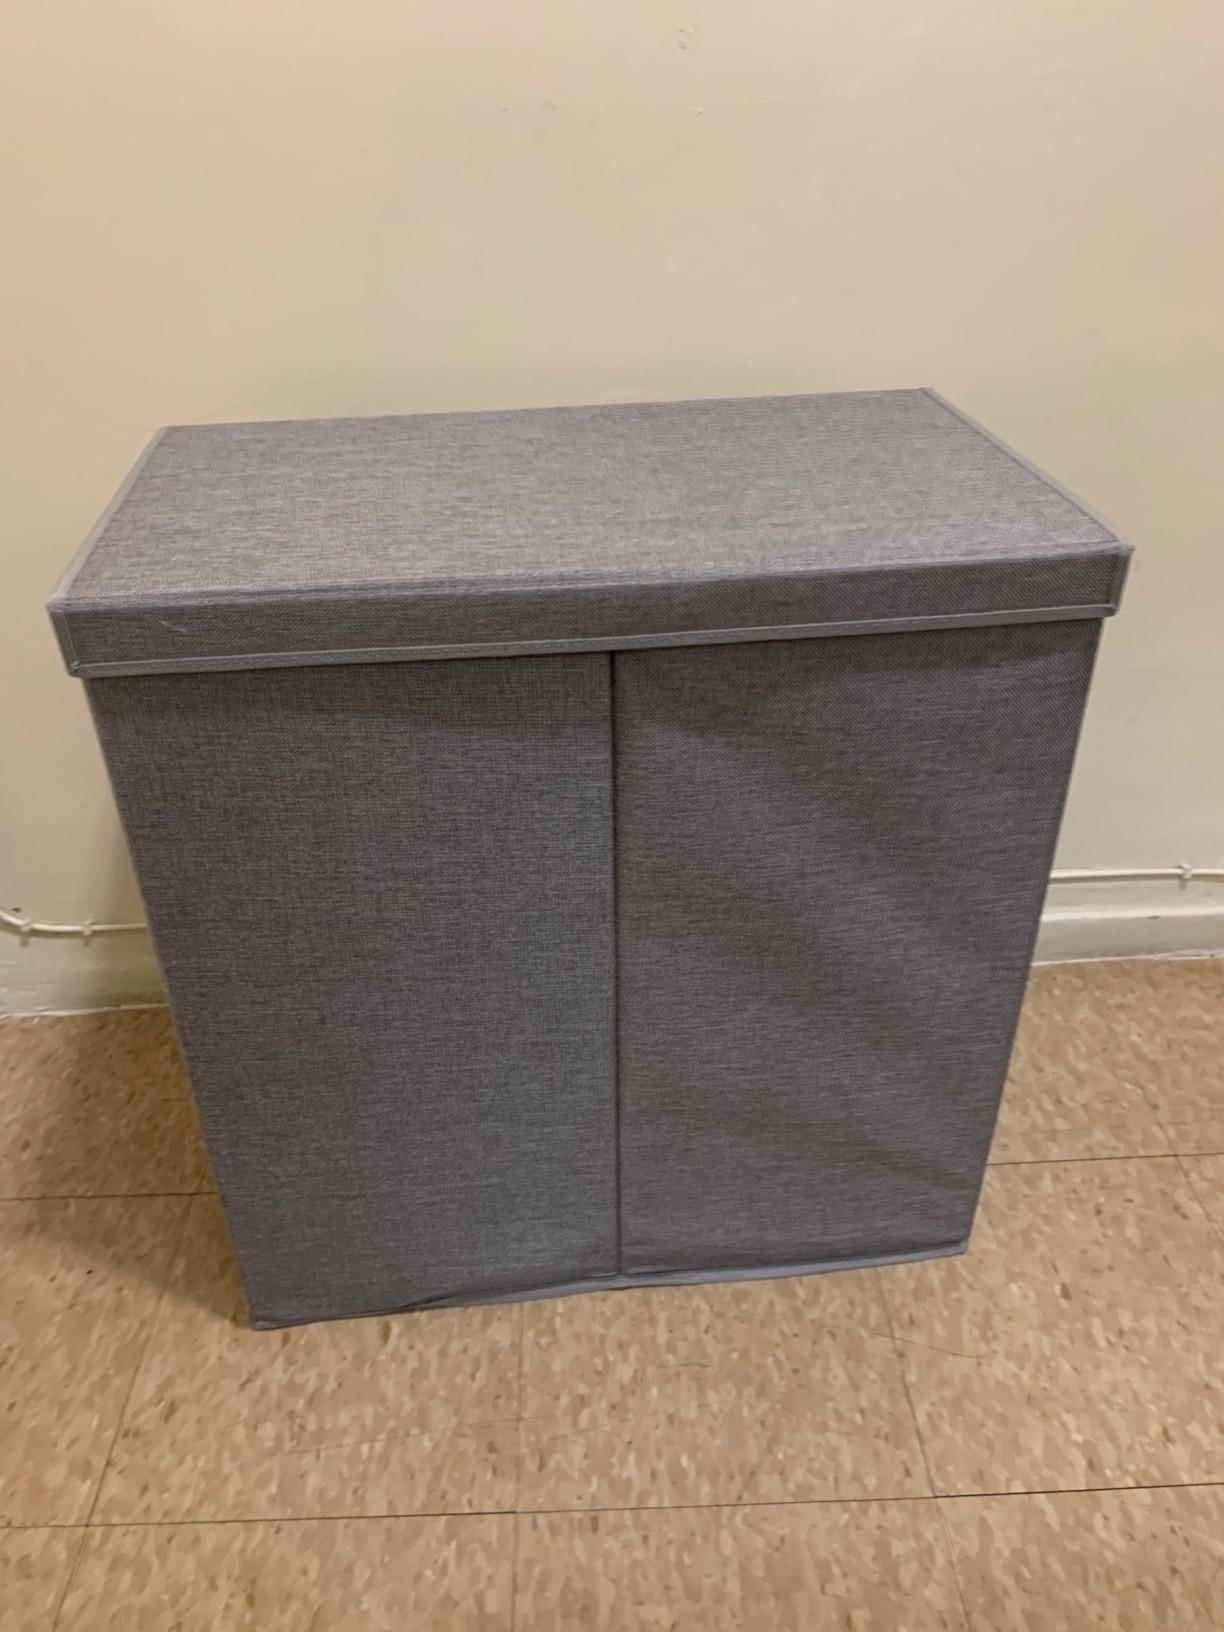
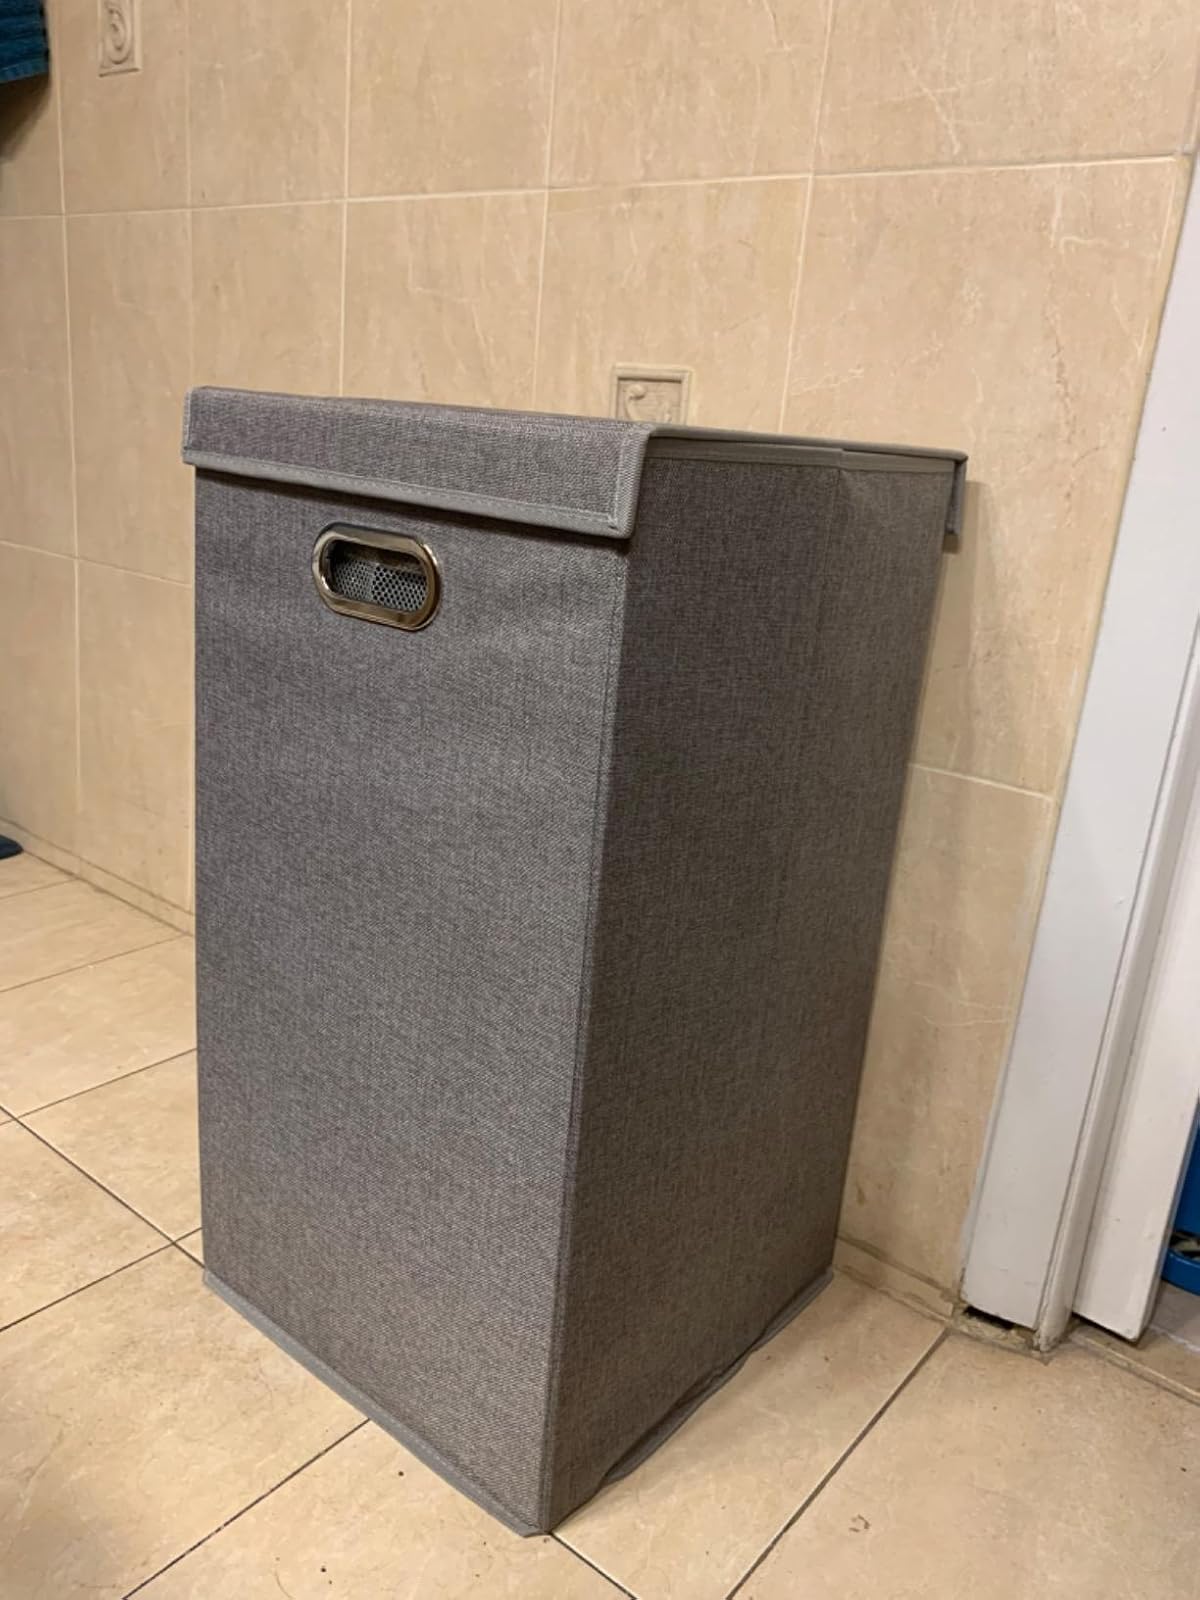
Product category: items_hamper
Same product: no